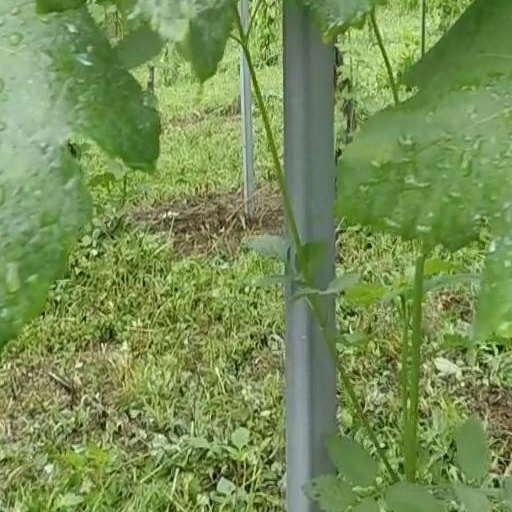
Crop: grape